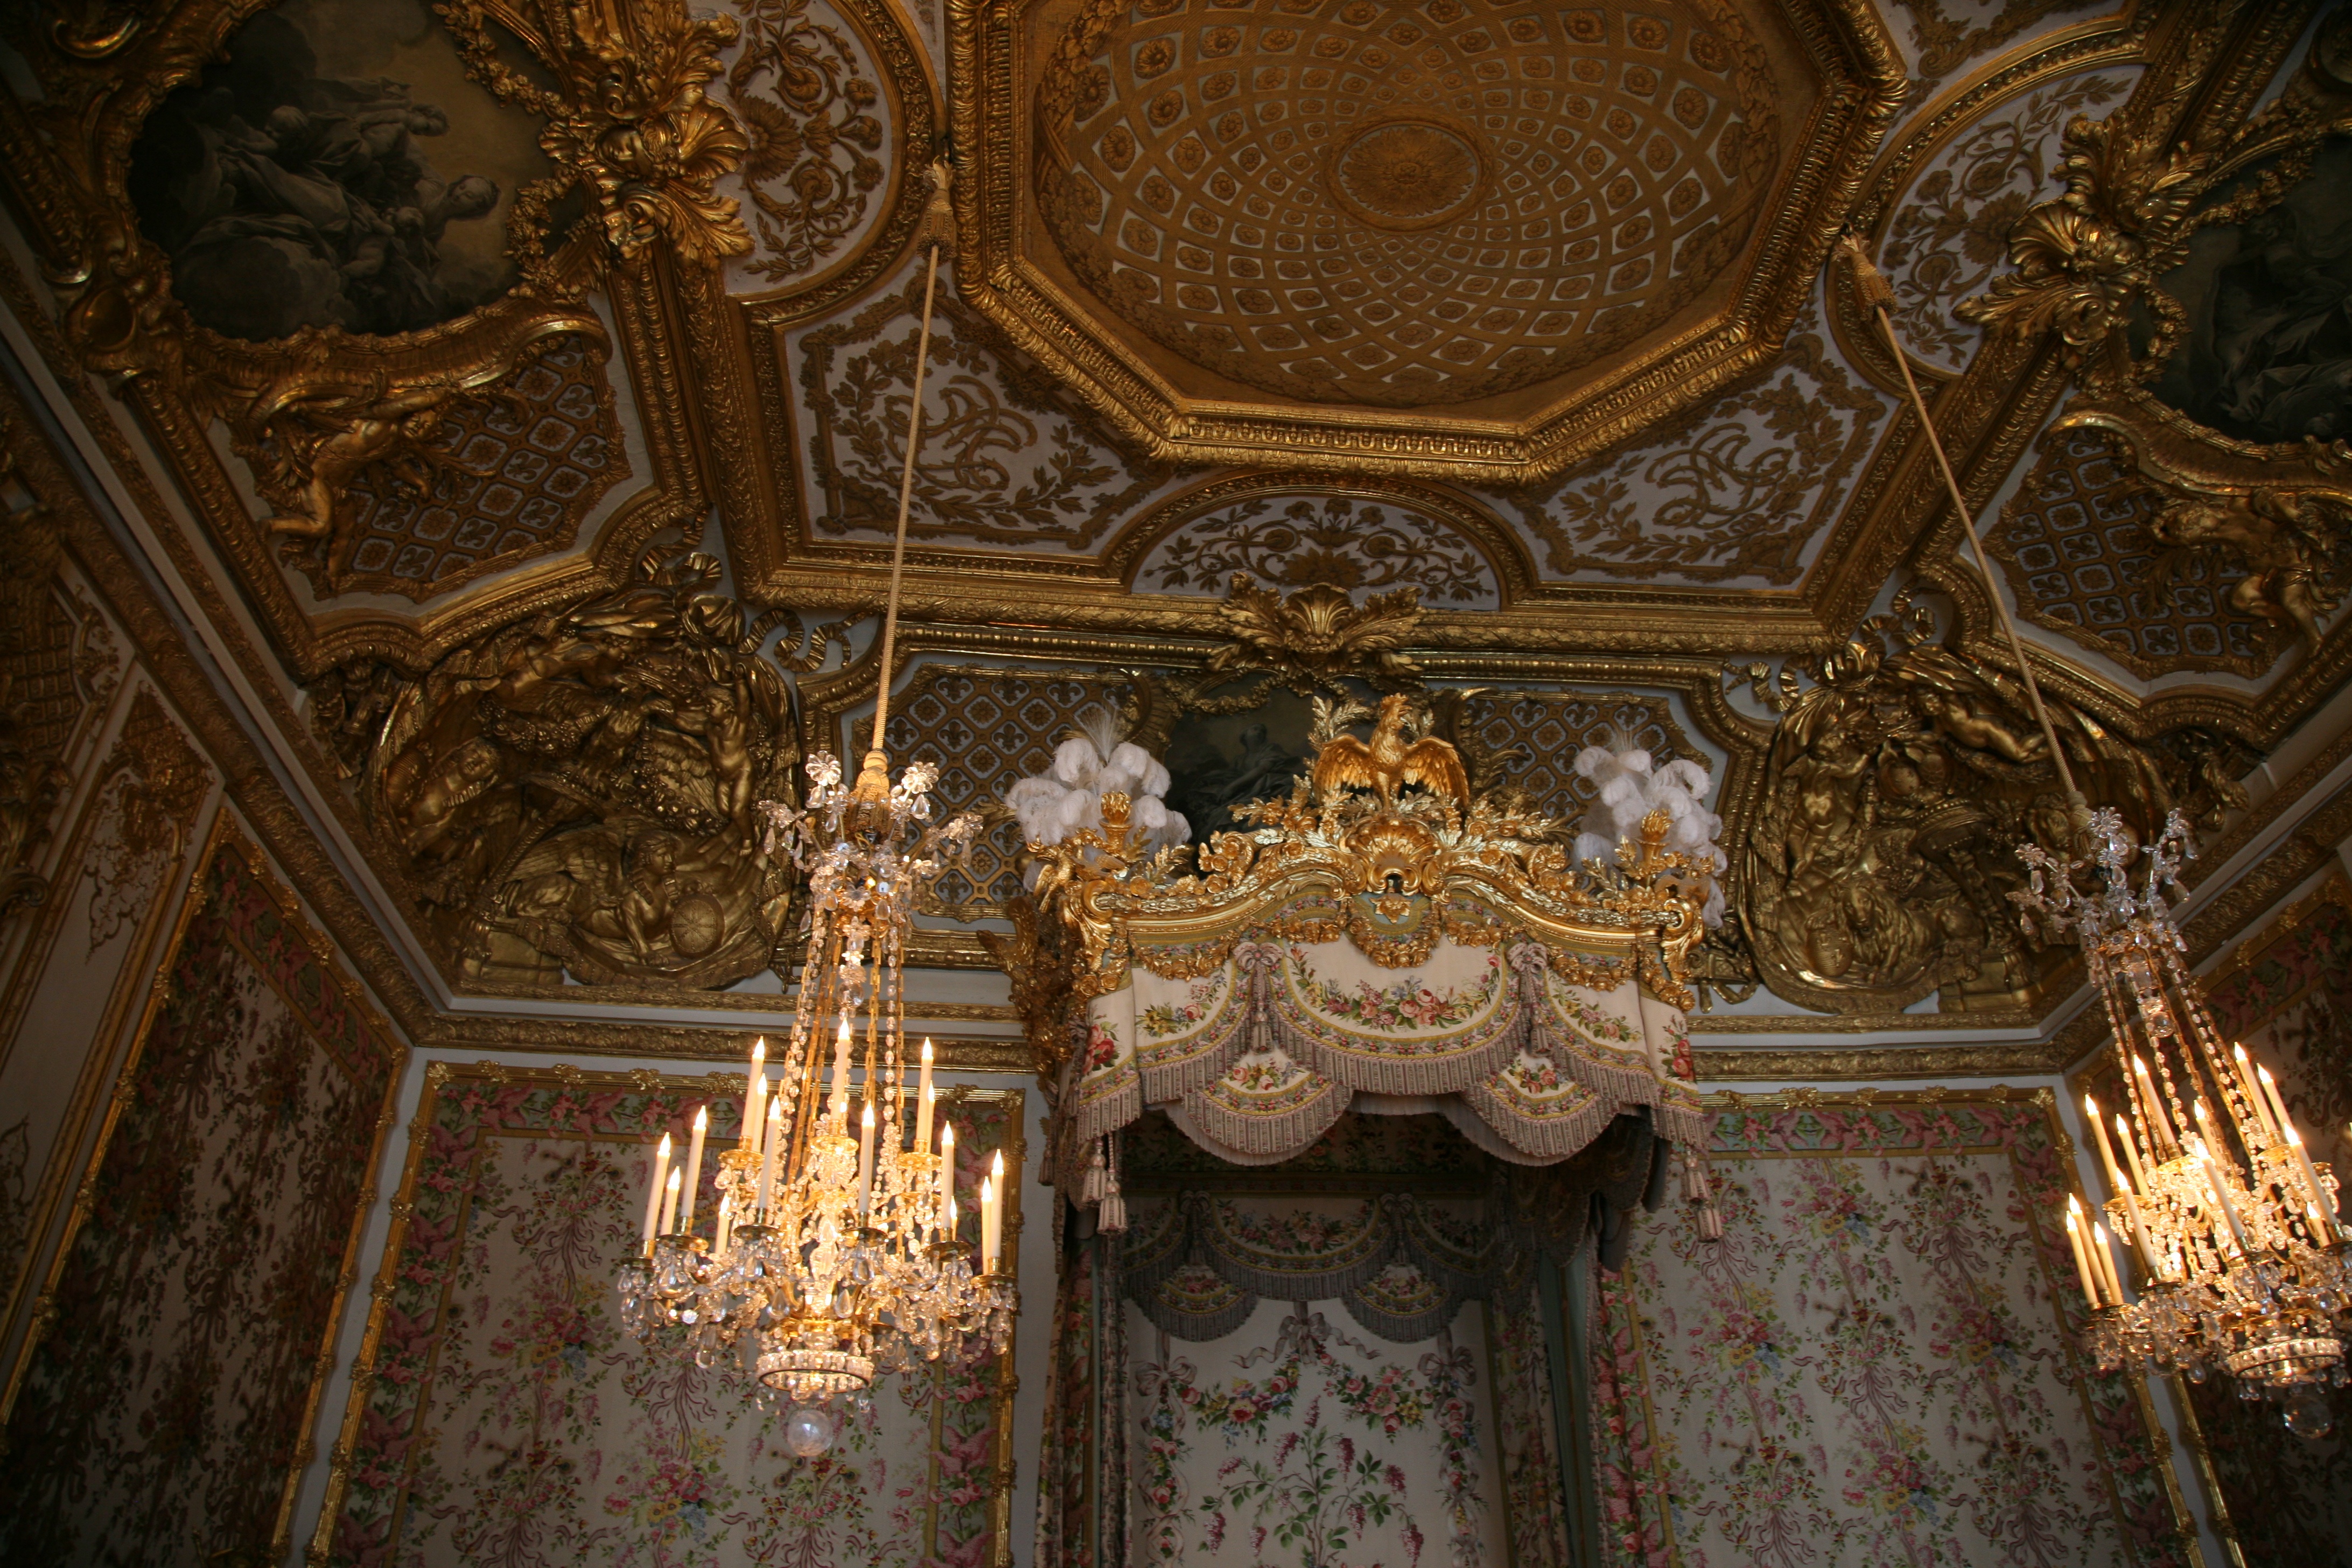
building, palace, france, ceiling, cathedral, chapel, place of worship, temple, shrine, palacio, basilica, carving, versailles, schloss, kastellvanversailles, palaceofversailles, palaciodeversalles, versalles, yvelines, kastell, schlossversailles, chateaudeversailles, queenschamber, ancient history